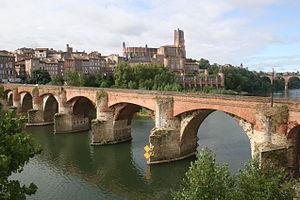
Le Pont Vieux franchit le Tarn à Albi depuis 1035